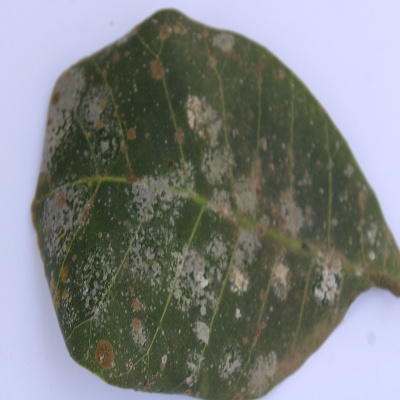
Crop: Cashew
Condition: red rust